Licypriya Kangujam

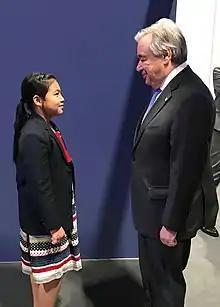
Licypriya Kangujam with UN Secretary General António Guterres at the United Nations Climate Change Conference 2019 (COP25) in Madrid, Spain on 12 December 2019.

Licypriya spoke at the 2019 United Nations Climate Change Conference, also known as COP25, urging world leaders to act now on climate change. 26,000 people from 196 countries attended this event. It was held from 2 December to 13 December in Madrid, Spain, hosted by the government of Chile with logistical support of the government of Spain under the UNFCCC (United Nations Framework Convention on Climate Change).